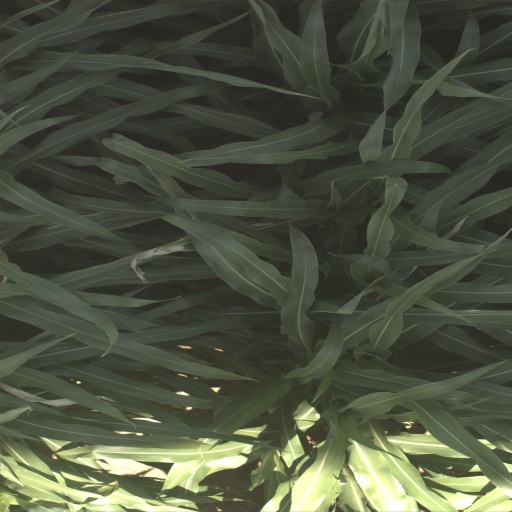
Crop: sorghum